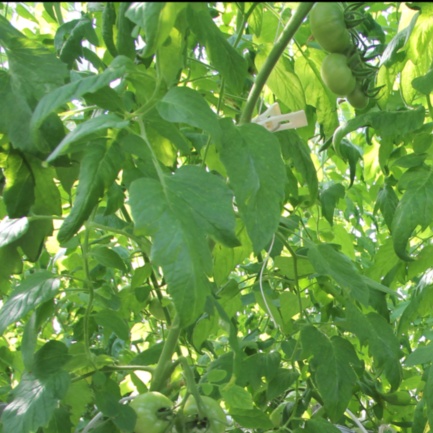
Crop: tomato